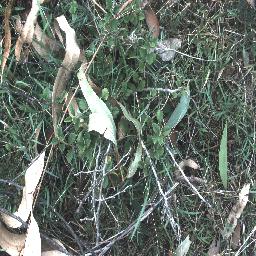
Label: negative